Santa Reparata, Florence

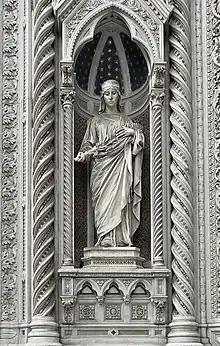
Statue of Saint Reparata at the central portal of Florence Cathedral

The oldest legends are related to one single event, the invasion of the Ostrogoths under Radagaisus: